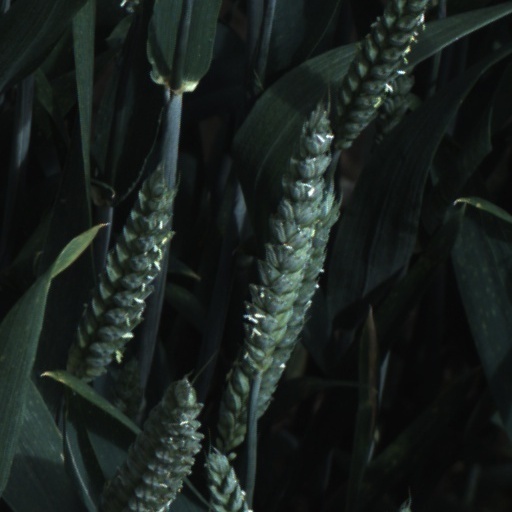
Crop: wheat